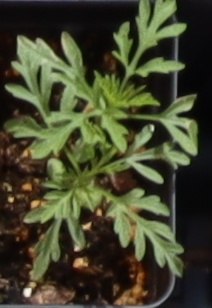
Label: Ragweed